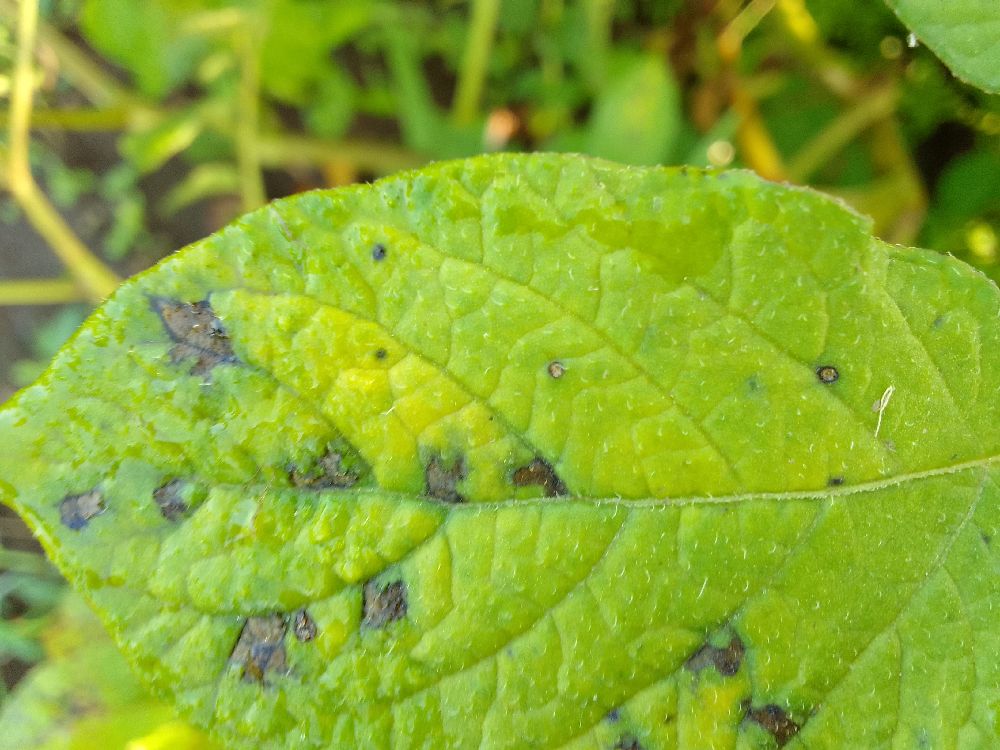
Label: Early blight